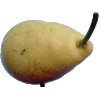
Label: Pear 2